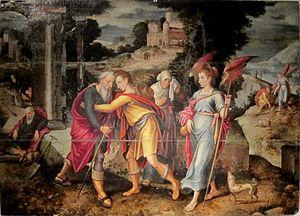
Le Livre de Tobie, parfois appelé Livre de Tobit, est un livre deutérocanonique de l'Ancien Testament. Il raconte l'histoire d'un Israélite de la tribu de Nephthali nommé Tobie. Déporté à Ninive, il devient aveugle après avoir reçu de la fiente d'oiseau dans les yeux et envoie son fils Tobie recouvrer une dette en Médie auprès de leur parent Gabaël.